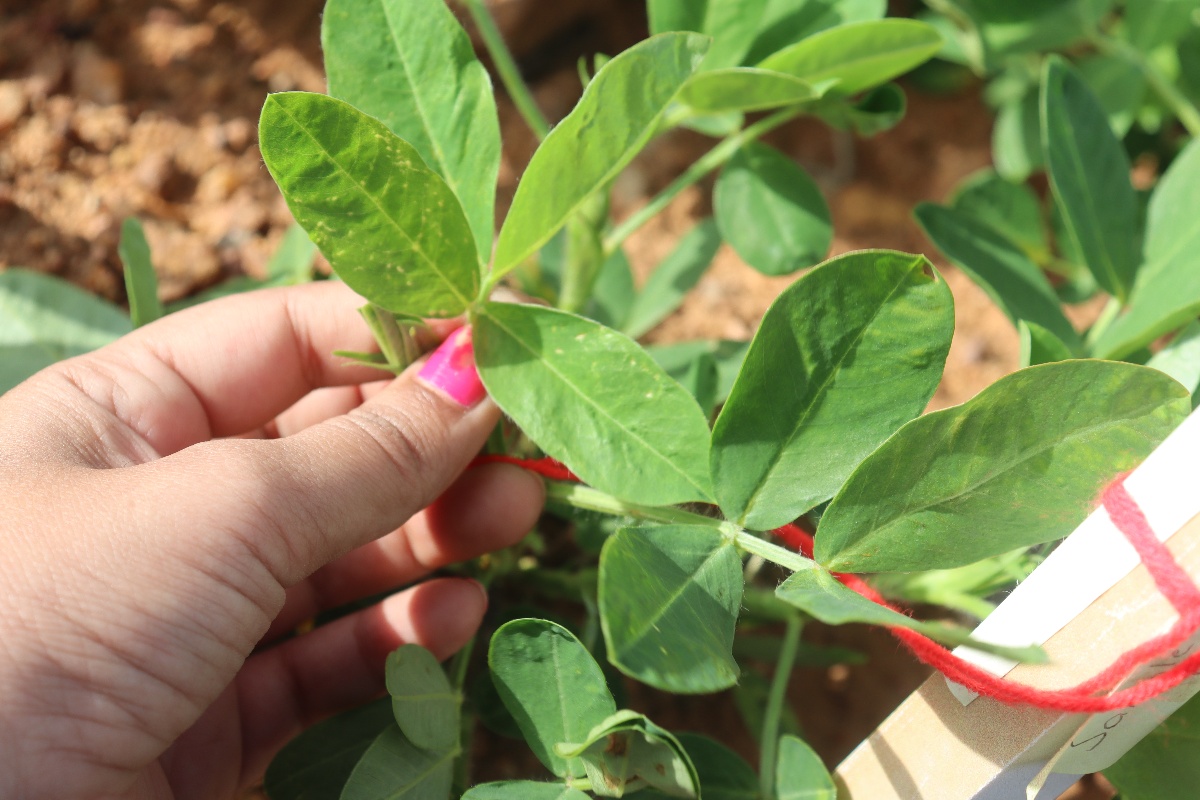
Label: early_leaf_spot